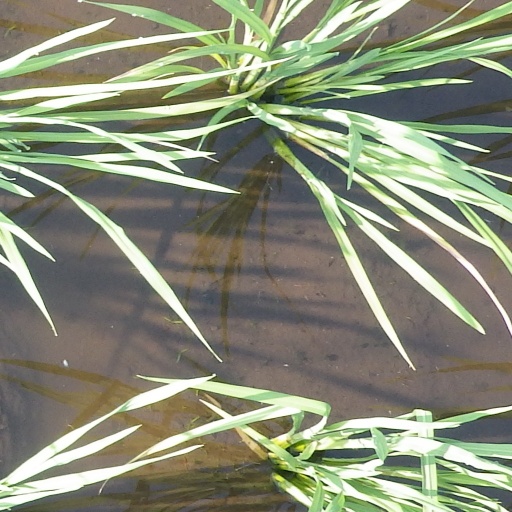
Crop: rice